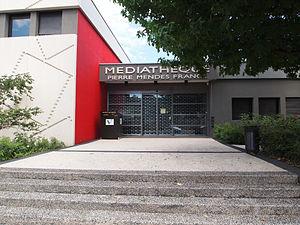
Médiathèque de Villefranche
Villefranche-sur-Saône est une commune française, située dans le département du Rhône en région Auvergne-Rhône-Alpes.